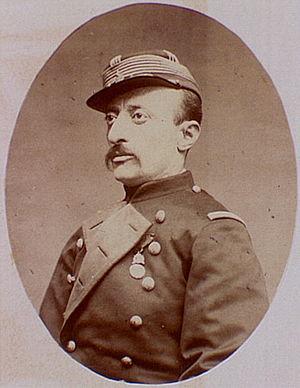
Napoléon-François-Paul-Thomas La Cécilia, né à Tours le 13 septembre 1835 et mort à Ramleh le 25 novembre 1878, est l'un des chefs militaires de la Commune de Paris.